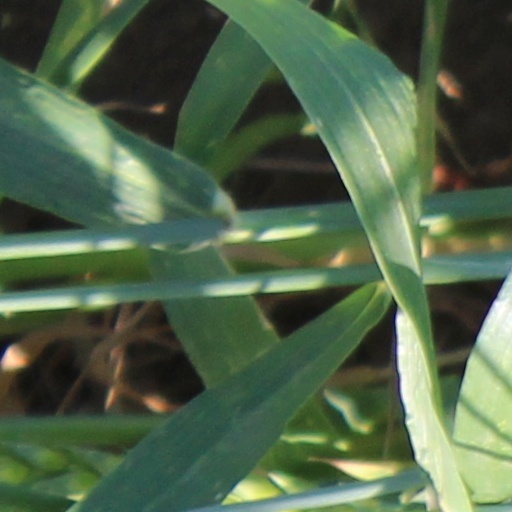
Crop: wheat